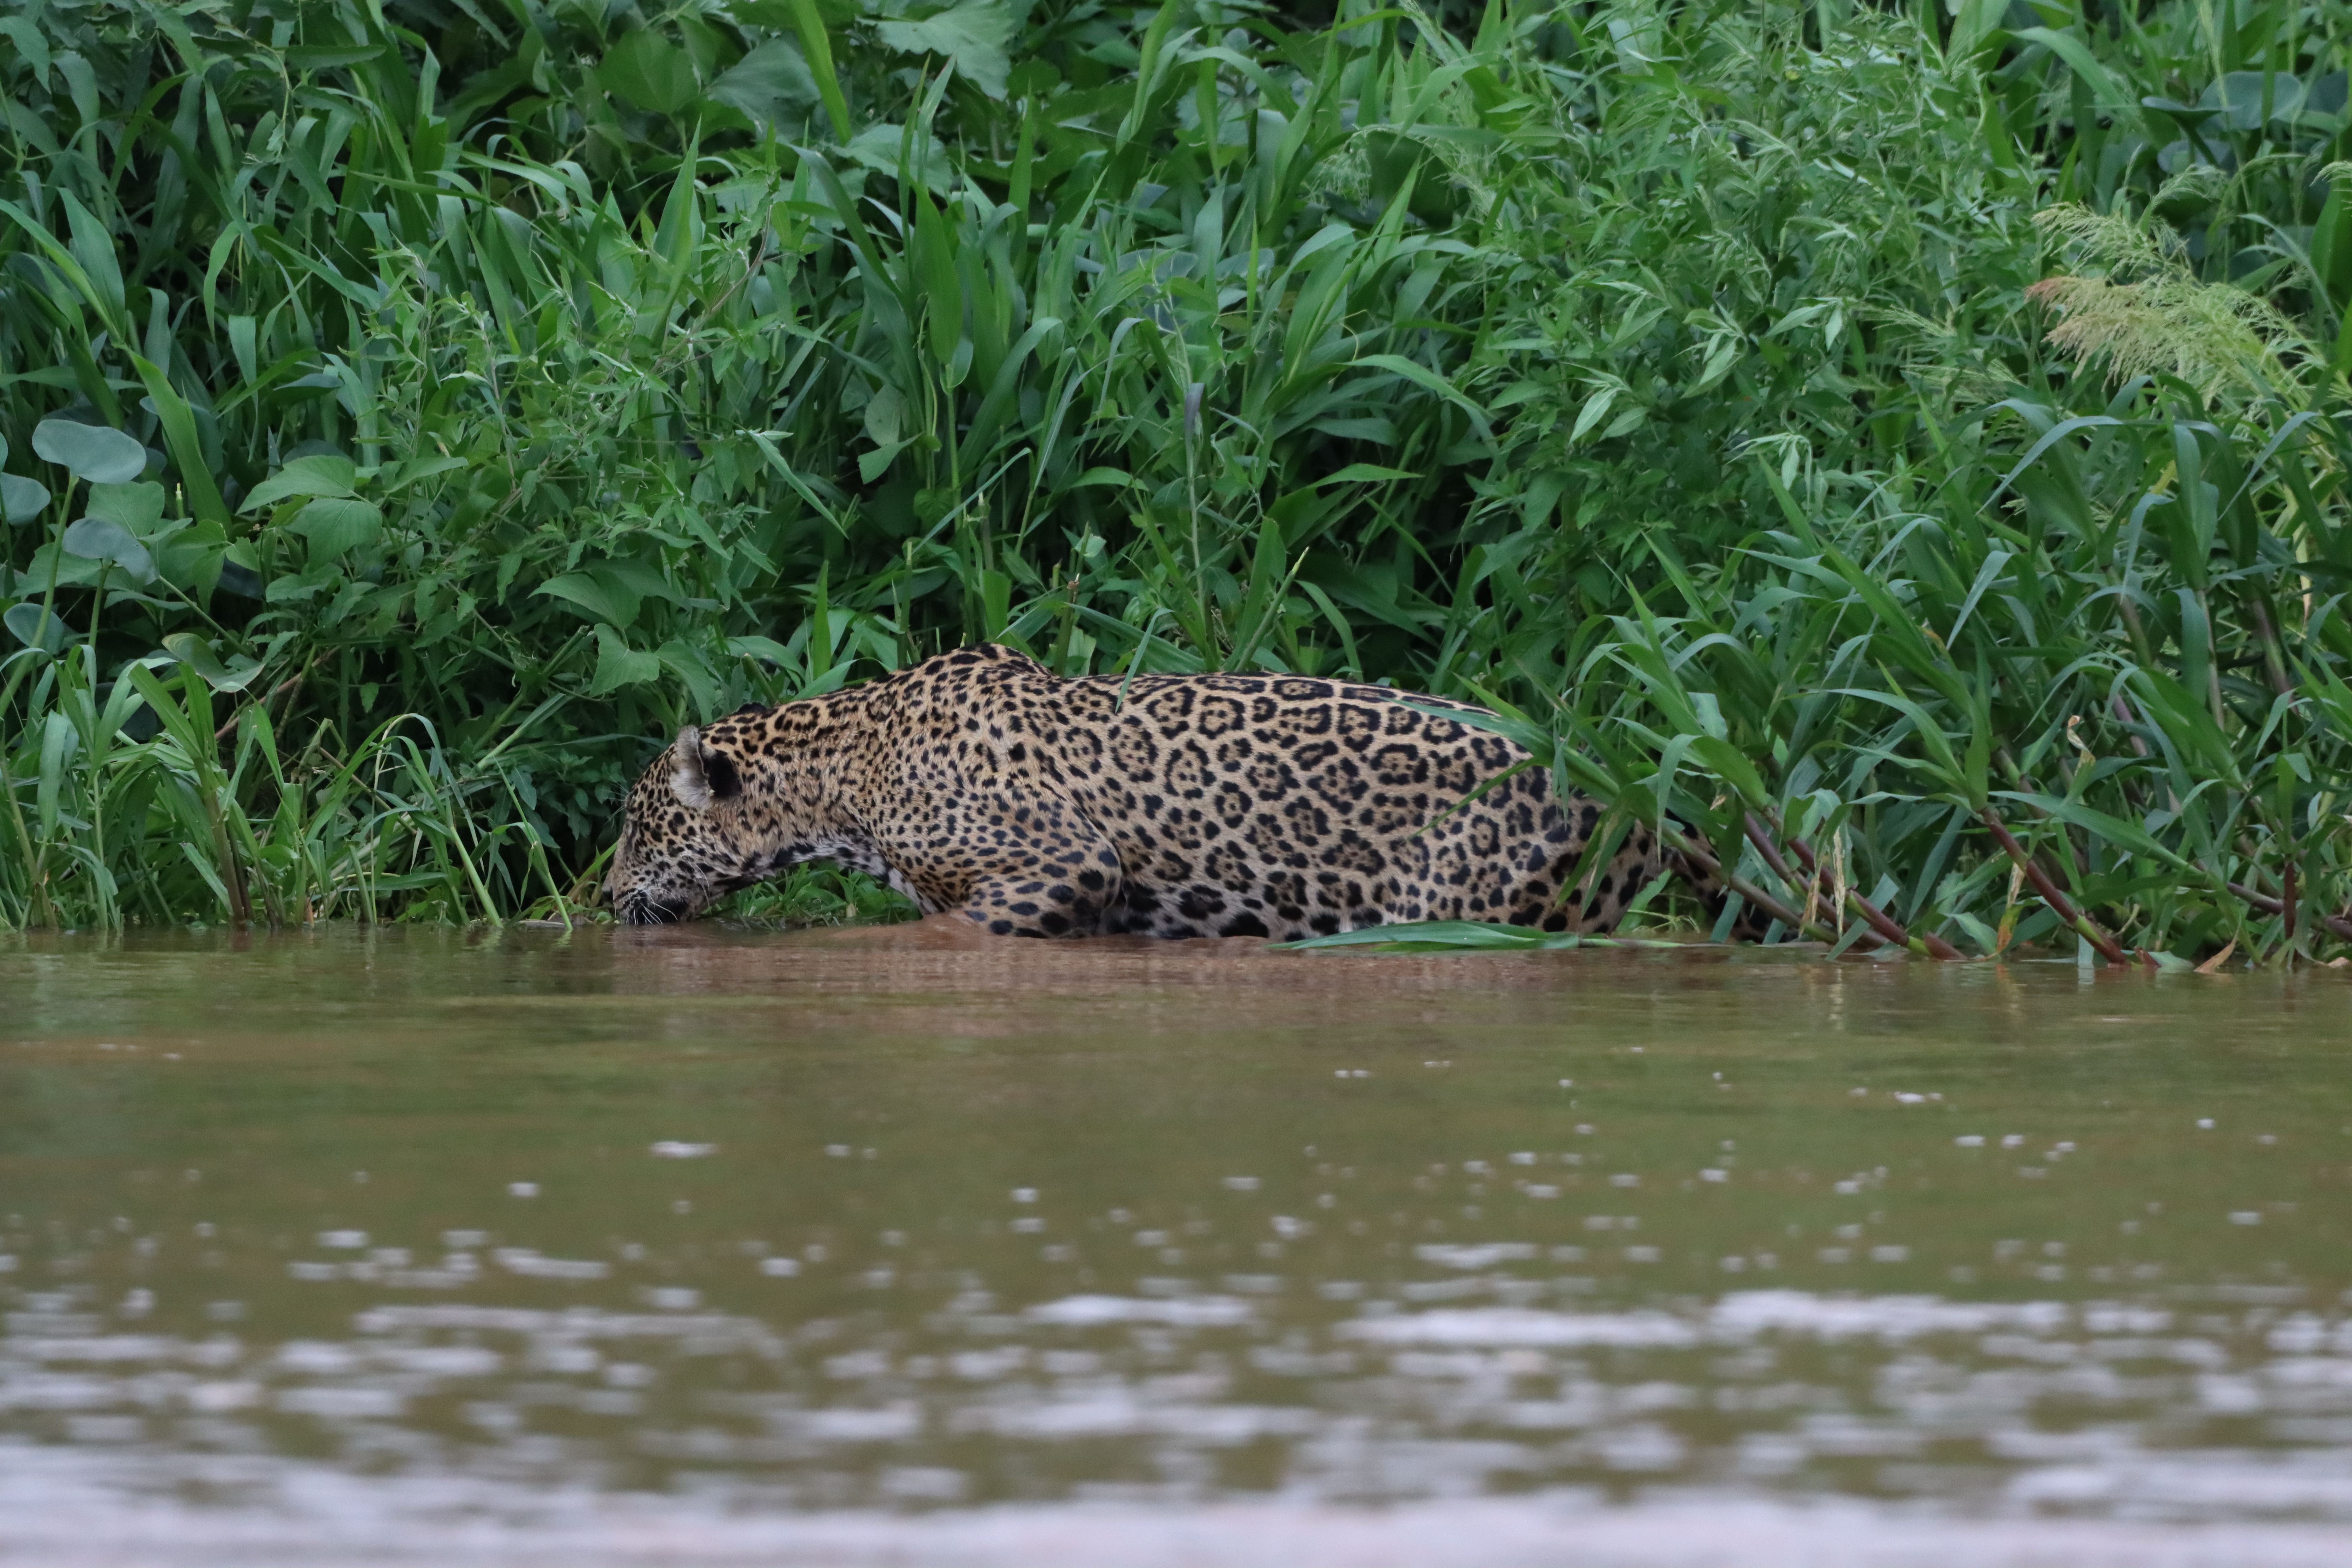
Jaguar: Overa